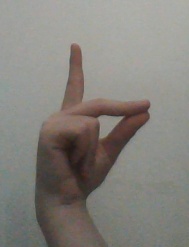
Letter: ta